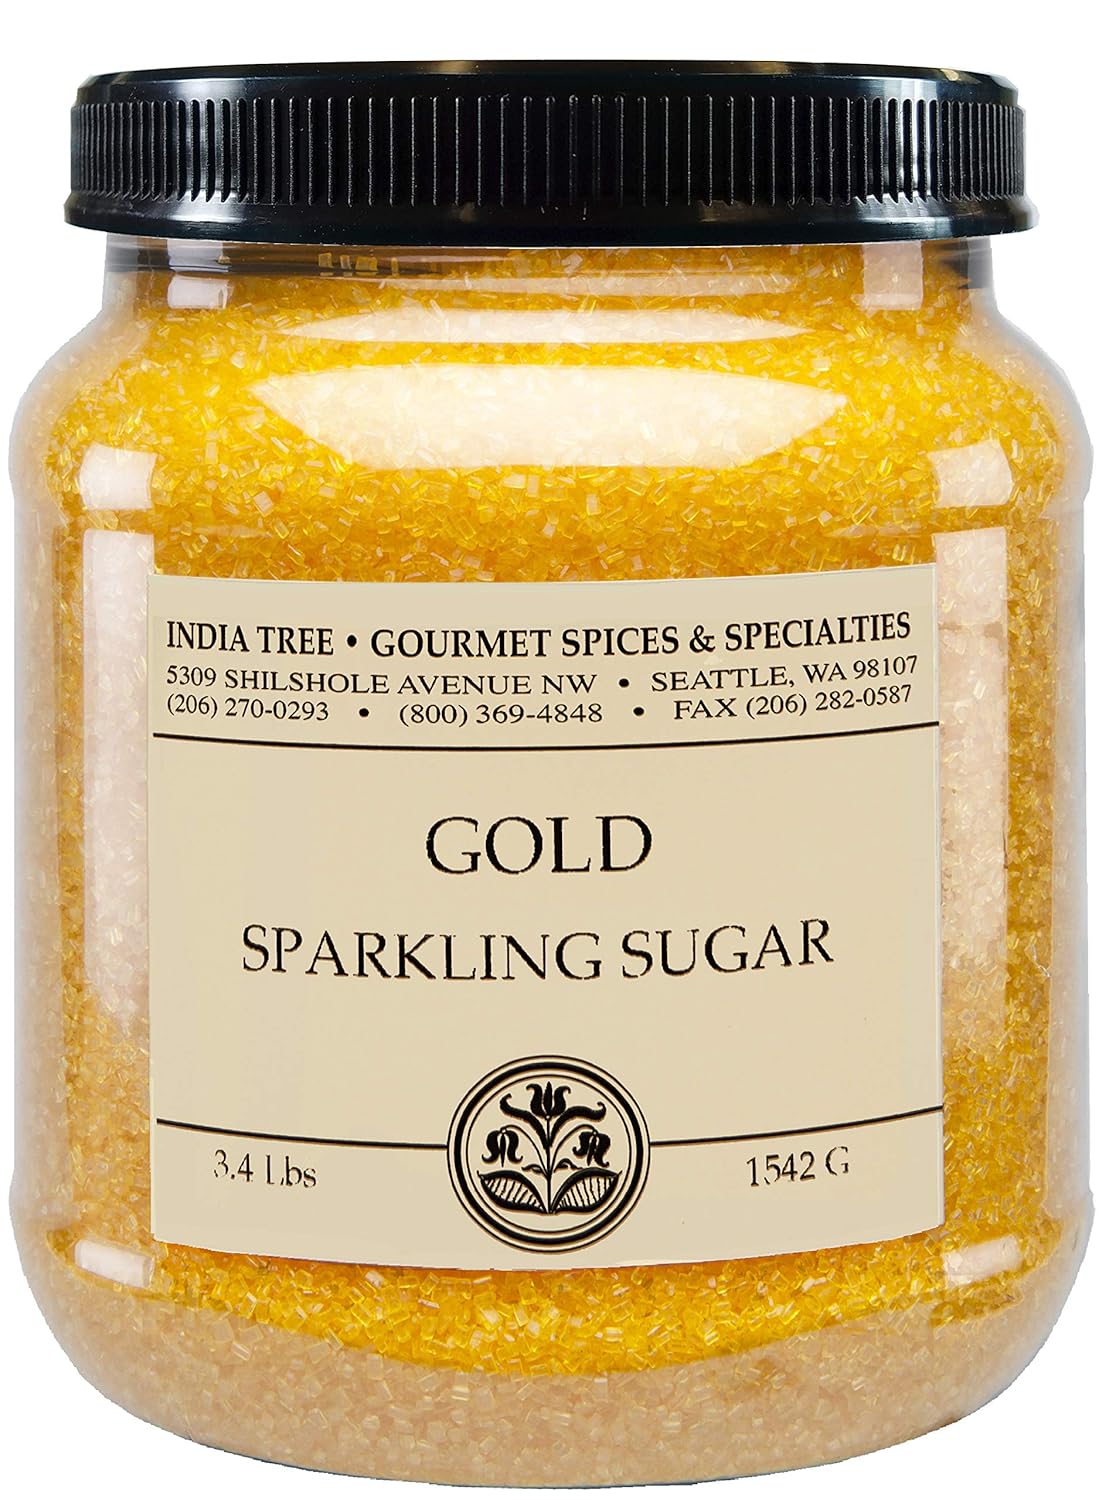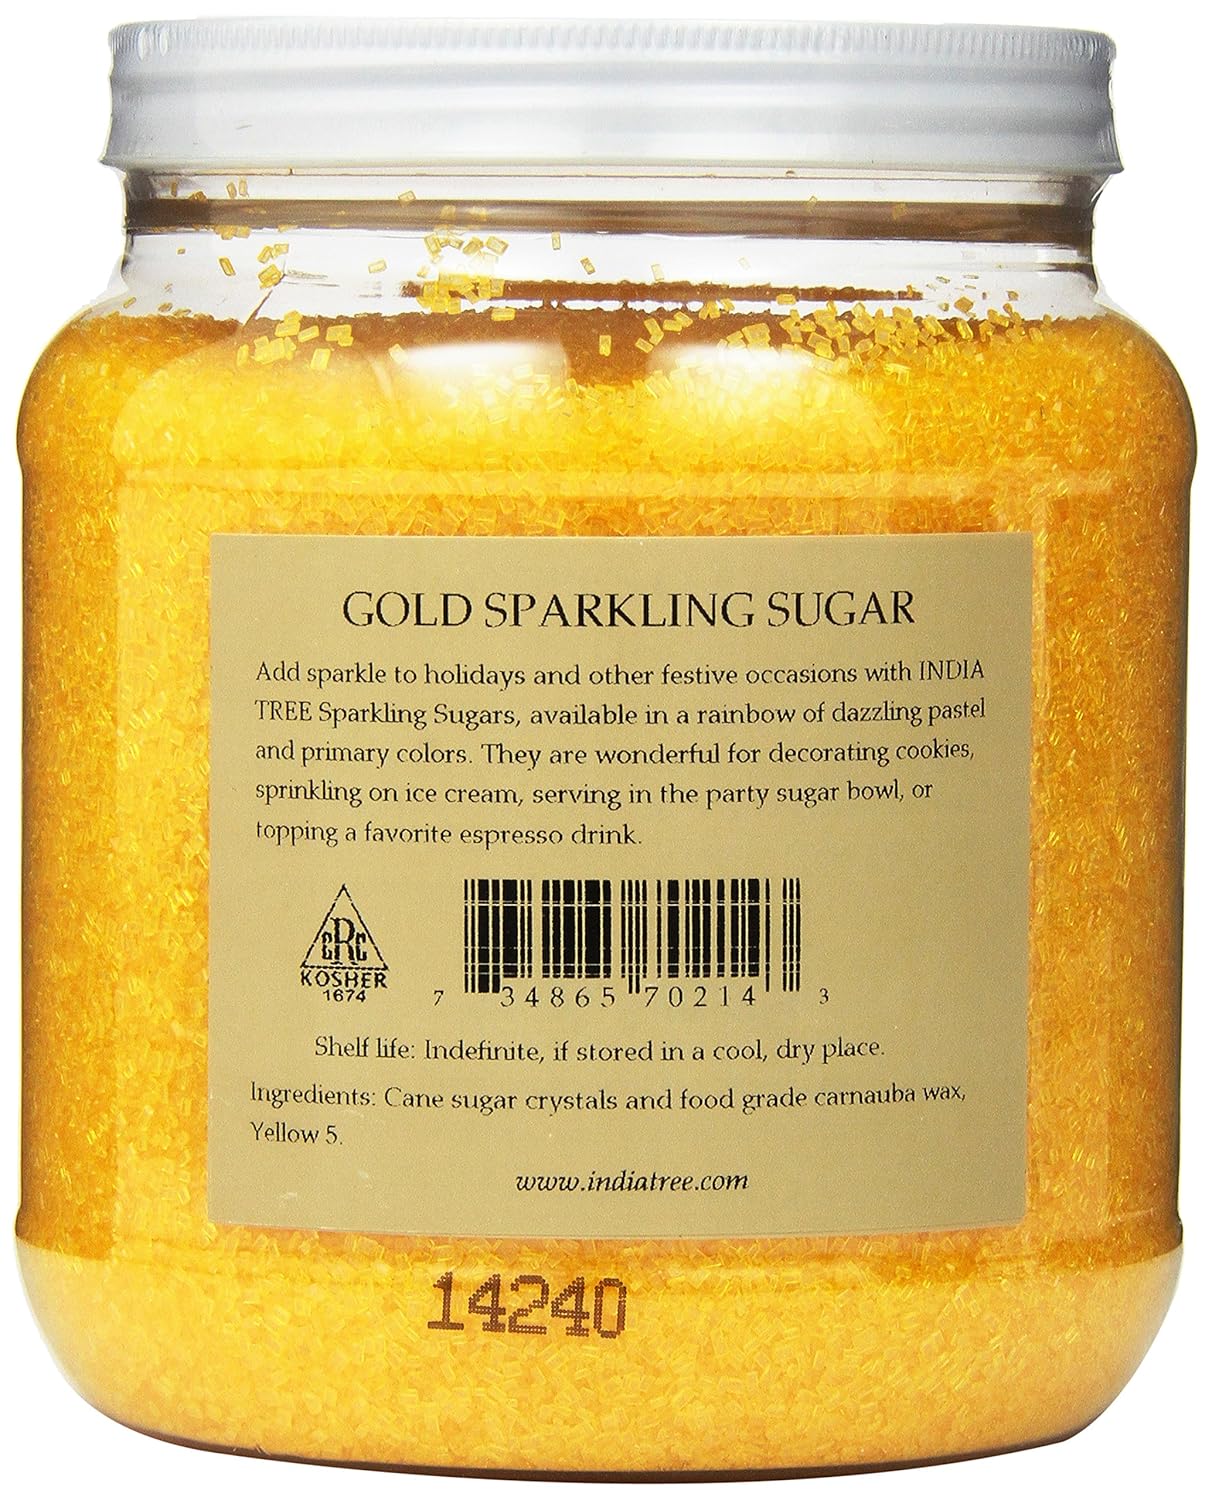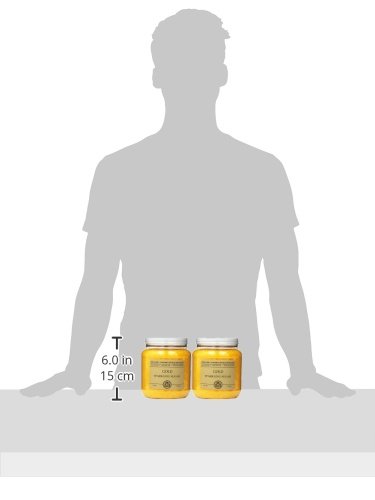
India Tree Star Gold Sparkling Sugar, 3.4 lb (Pack of 2)
Category: Grocery
Add sparkle to holidays and other festive occasions with INDIA TREE Sparkling Sugars, available in a dazzling rainbow of pastel and primary colors.
Features: Pack of two, 3.4-ounce (total of 6.8-ounce) | Use to decorate cakes, cookies, cupcakes, and confections | India Tree Sparkling Sugars come in a dazzling rainbow of primary colors